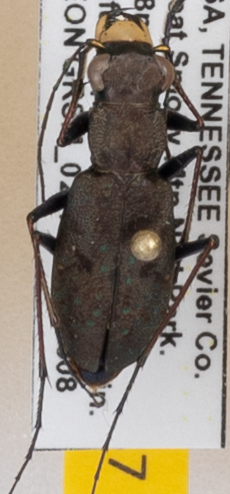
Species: Cylindera unipunctata
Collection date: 2021-06-08
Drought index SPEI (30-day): -0.42
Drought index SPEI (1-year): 0.63
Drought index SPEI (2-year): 2.09